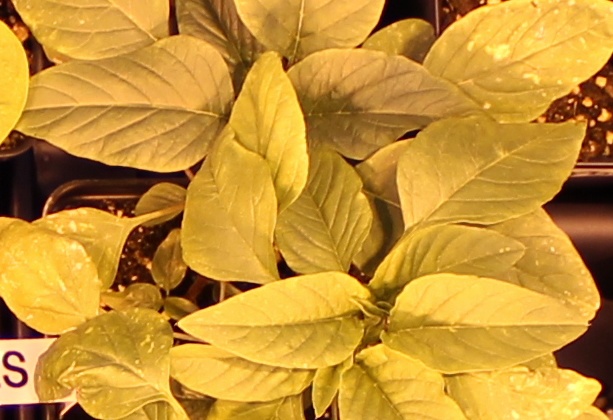
Label: Palmer Amaranth